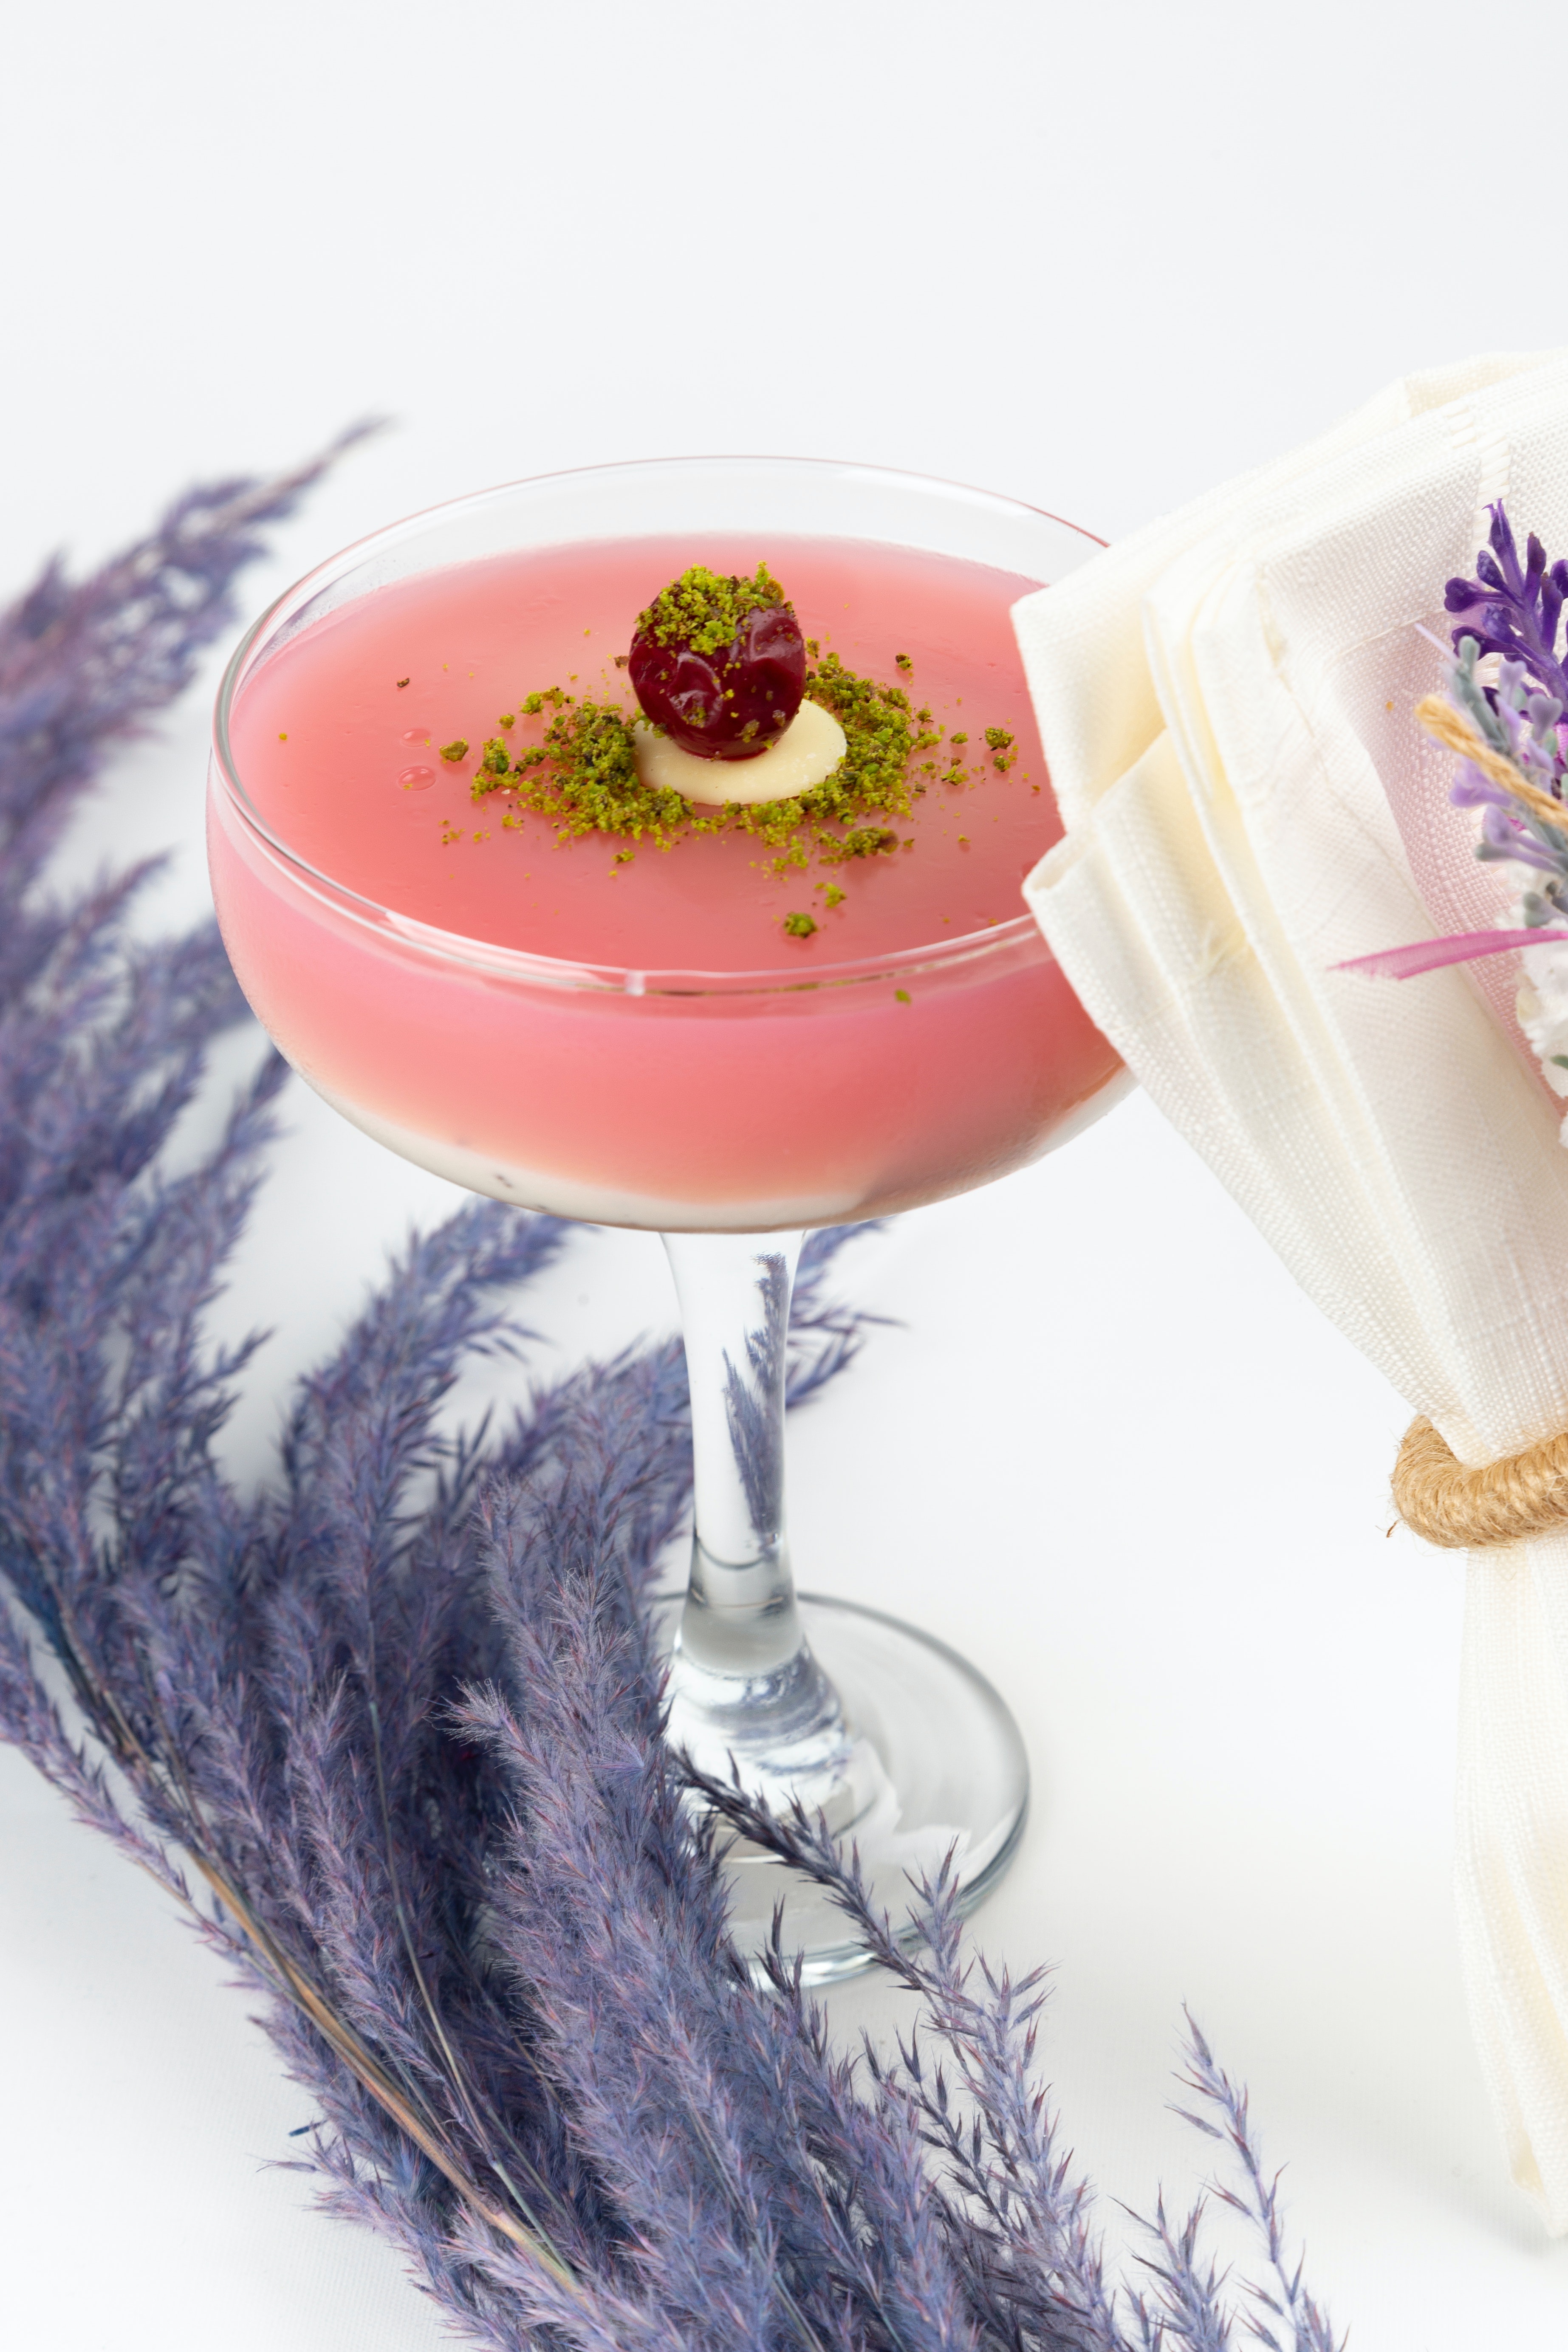
natural, food, tableware, dishware, stemware, drinkware, recipe, ingredient, plate, juice, cocktail, cocktail garnish, cuisine, serveware, drink, martini glass, alcoholic beverage, champagne stemware, strawberries, dish, wine glass, garnish, frozen dessert, fruit, berry, non alcoholic beverage, daiquiri, produce, strawberry, sweetness, dessert, glass, classic cocktail, distilled beverage, kitchen utensil, spoon, paradise, health shake, cream, la carte food, magenta, dairy, saucer, mousse, raspberry, superfood, wine, bowl, batida, smoothie, pudding, brunch, finger food